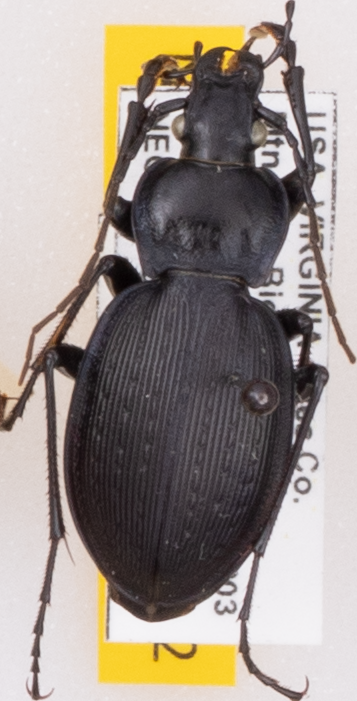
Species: Carabus goryi
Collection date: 2022-06-28
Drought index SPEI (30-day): -0.616
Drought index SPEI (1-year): -0.922
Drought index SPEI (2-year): -0.46